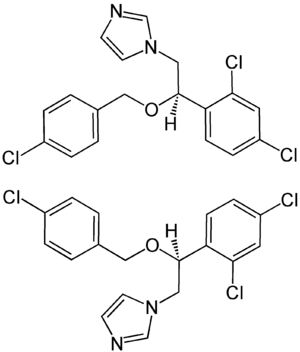
L'éconazole est un antifongique de la famille des imidazolés introduit dans la thérapeutique en 1974. Il est utilisé uniquement au niveau gynécologique et dermatologique.